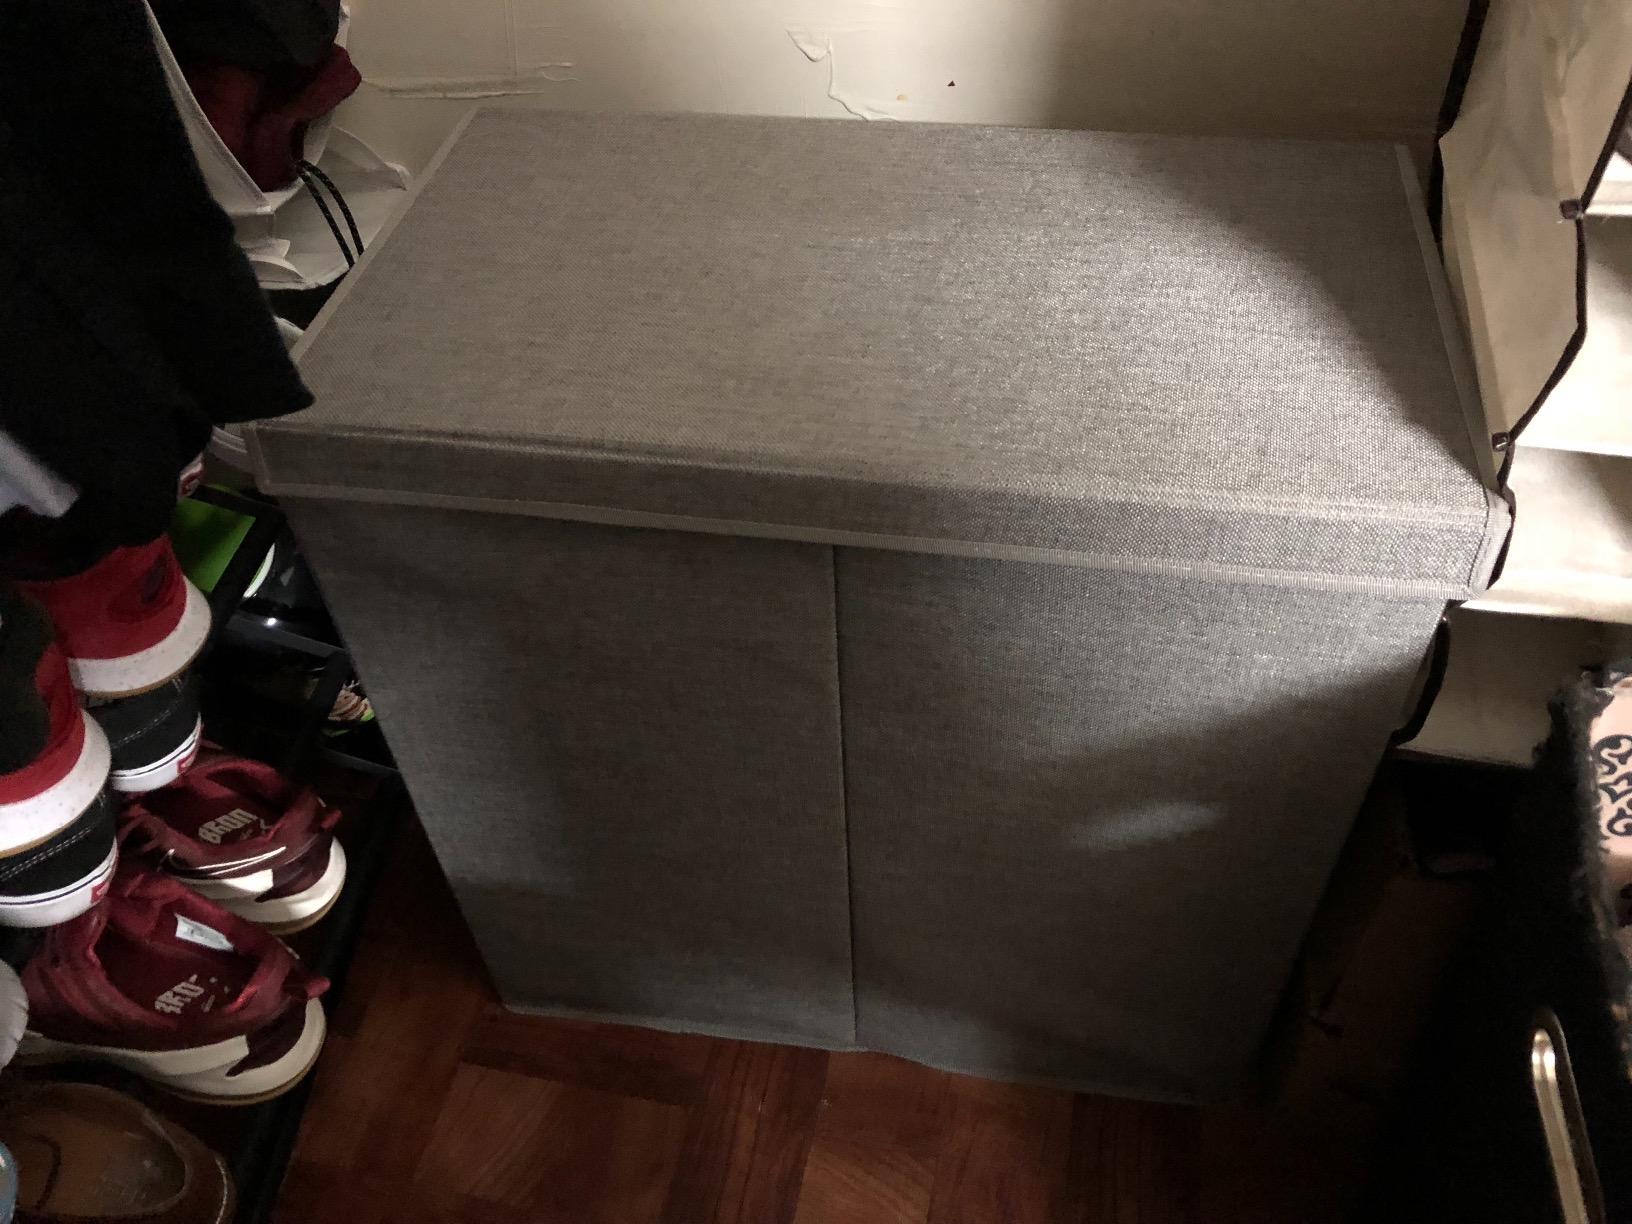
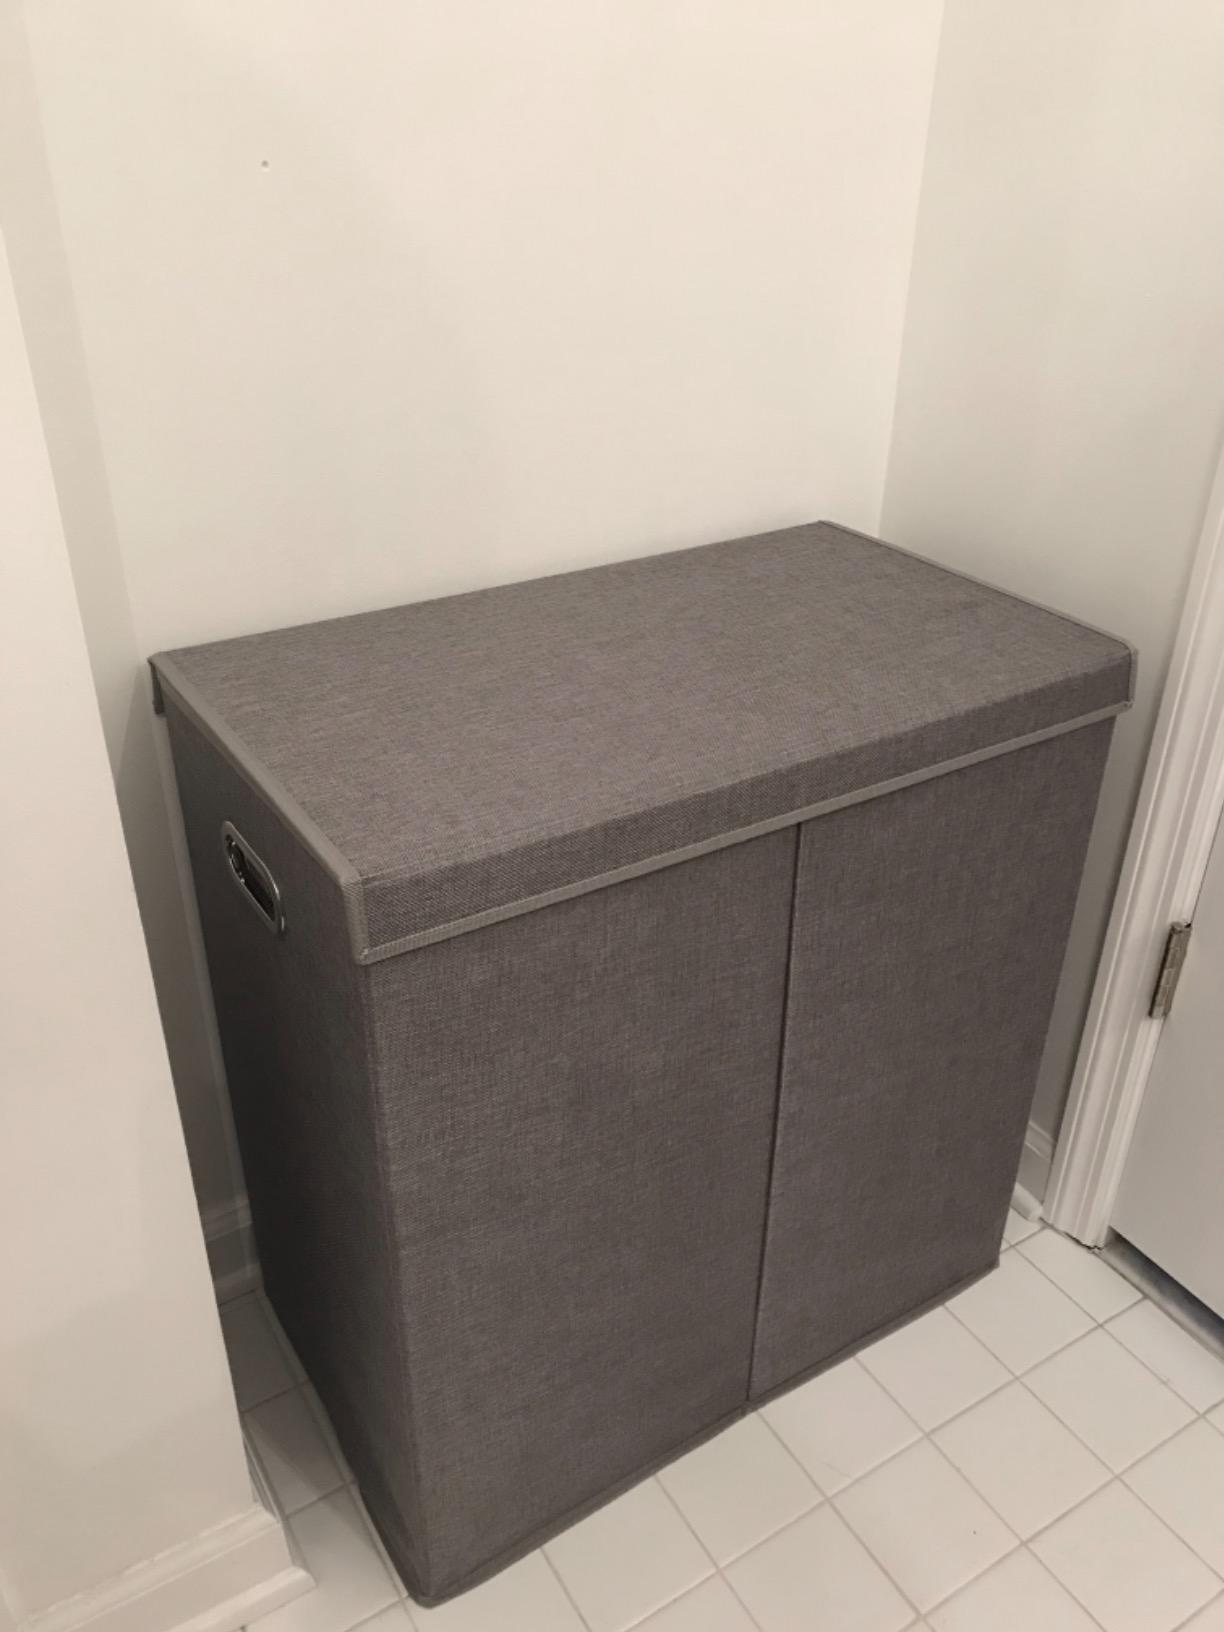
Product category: items_hamper
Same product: yes